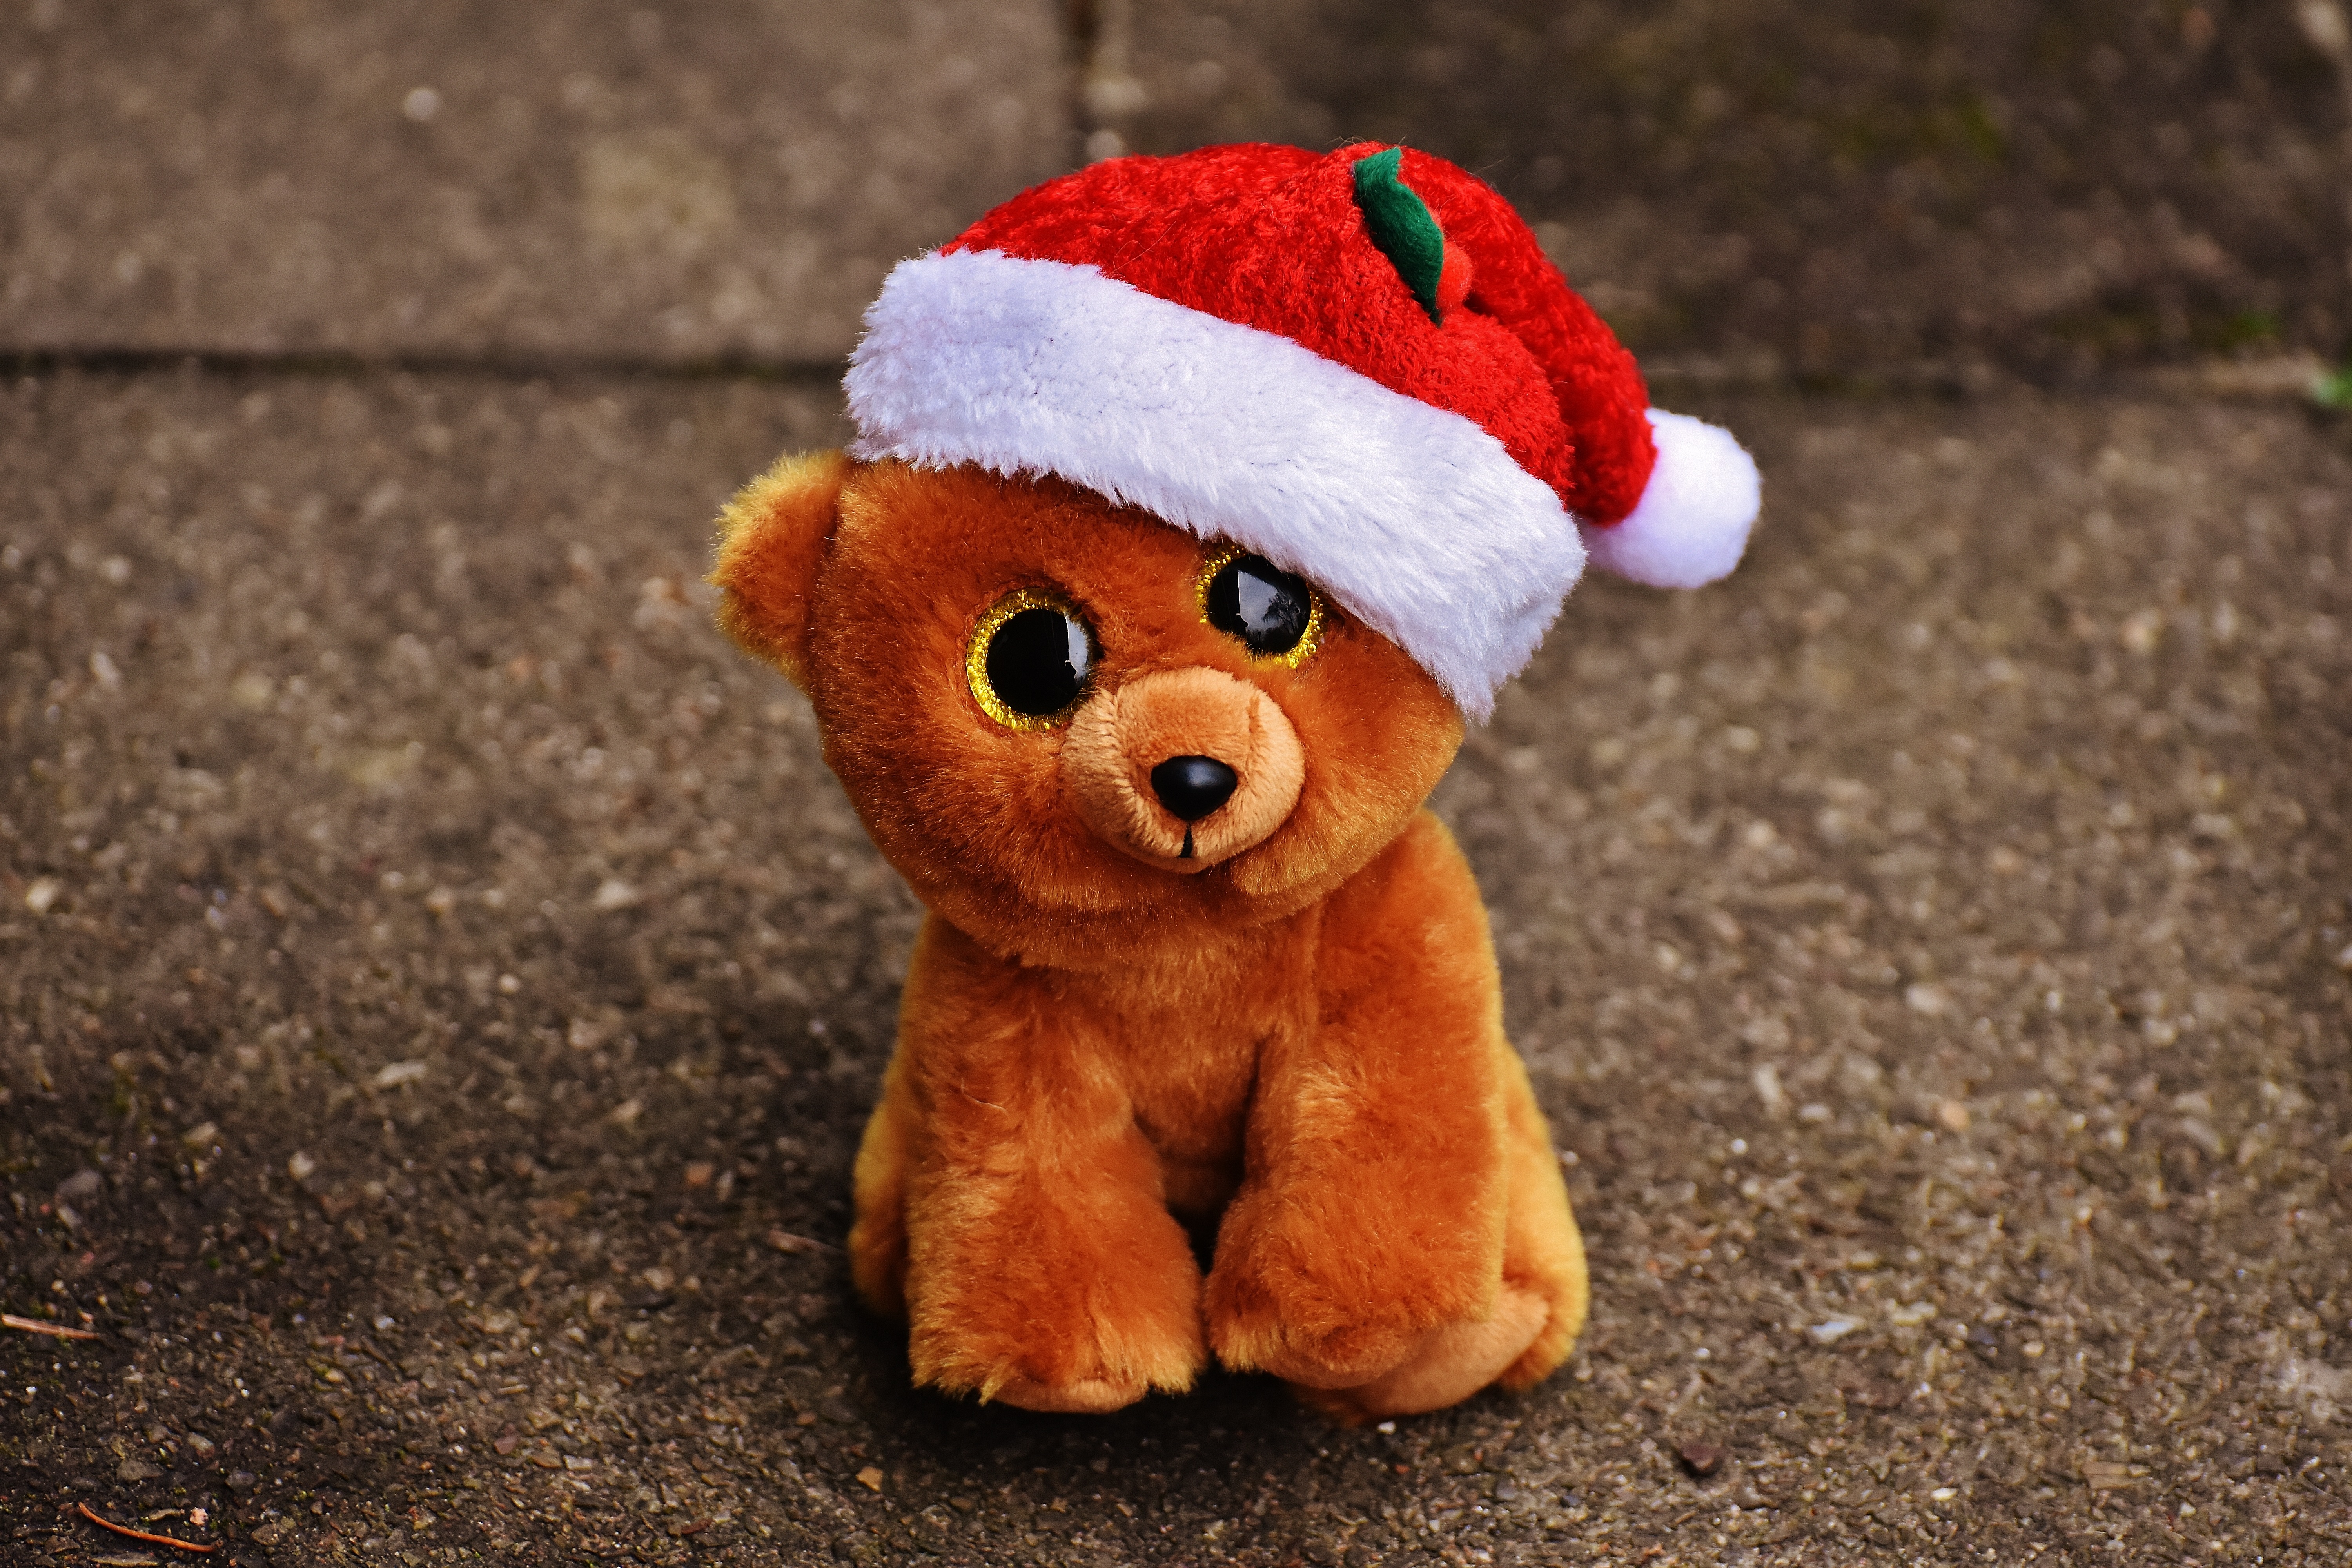
sweet, cute, bear, christmas, toy, material, teddy bear, santa hat, textile, toys, funny, plush, stuffed animal, cuddly, teddy, children toys, soft toy, stuffed toy, glitter eyes